Gold Coast Railroad Museum

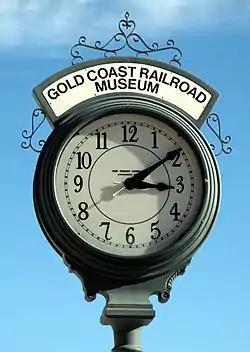

The Gold Coast Railroad Museum is a railroad museum located in Miami, Florida, adjacent to Zoo Miami.